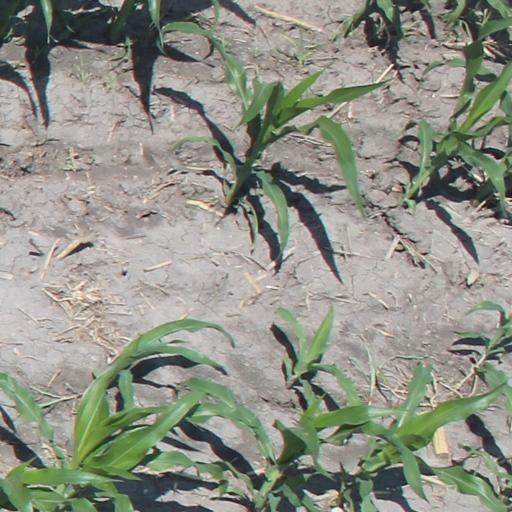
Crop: maize; corn